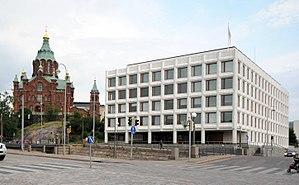
Le Siège social d'Enso-Gutzeit est un bâtiment situé dans le quartier de Katajanokka d'Helsinki en Finlande.
Stora Enso est une entreprise finno-suédoise. C'est un des plus importants groupes mondiaux dans le domaine de la production de papier, née en 1998 de la fusion du groupe suédois Stora AB, la plus ancienne société à responsabilité limitée de la planète, fondée en 1888, et de la société finlandaise Enso-Gutzeit Oy. Le groupe a son siège à Helsinki. Il est aujourd'hui deuxième mondial dans son secteur, derrière le groupe américain International Paper.
Katajanokka est un quartier du centre d'Helsinki, capitale de la Finlande.